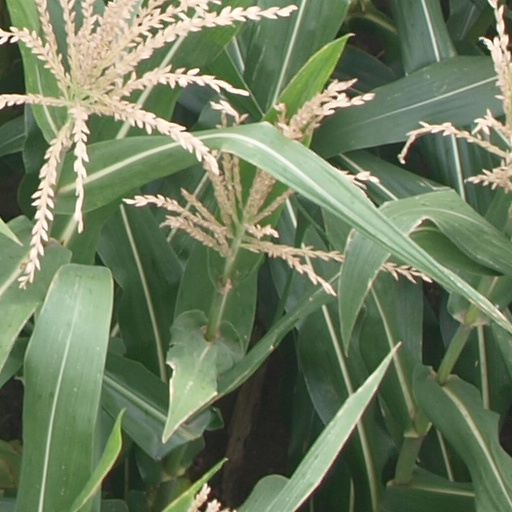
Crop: maize; corn